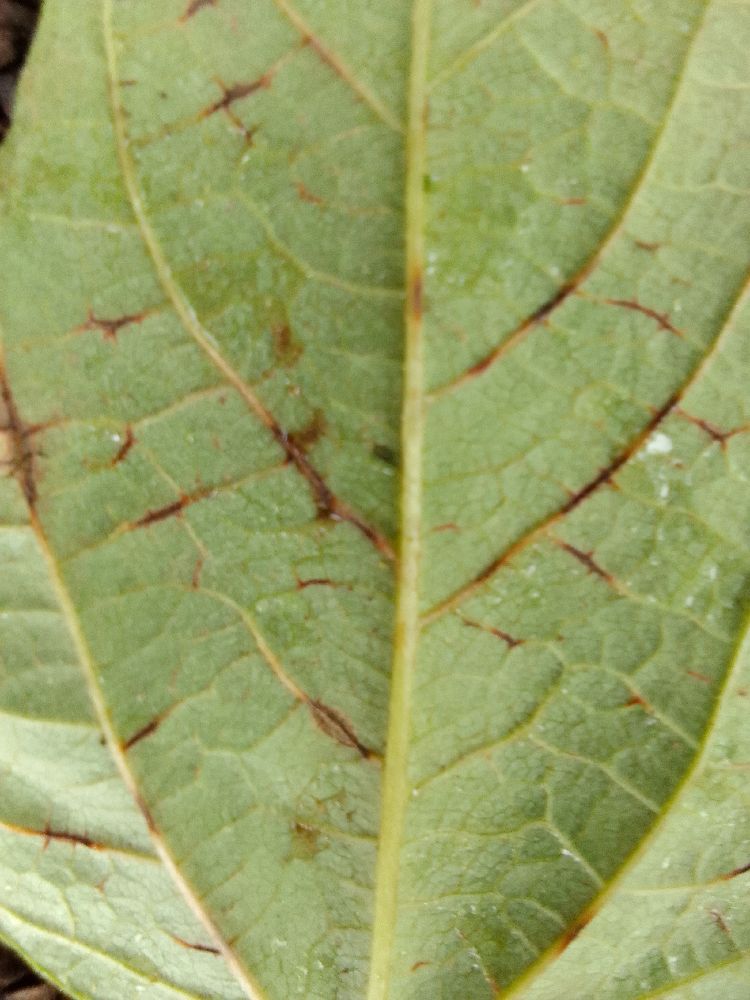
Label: anthracnose